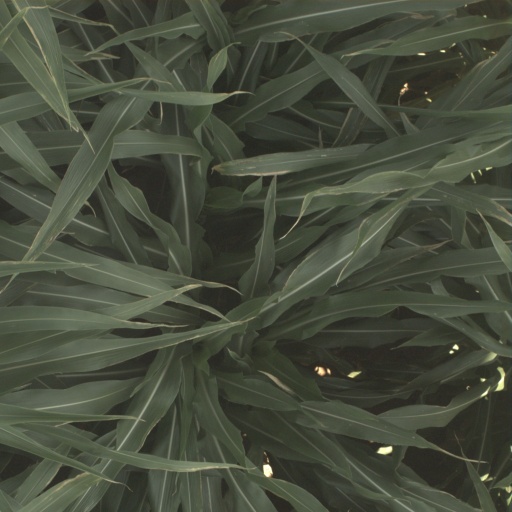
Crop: sorghum